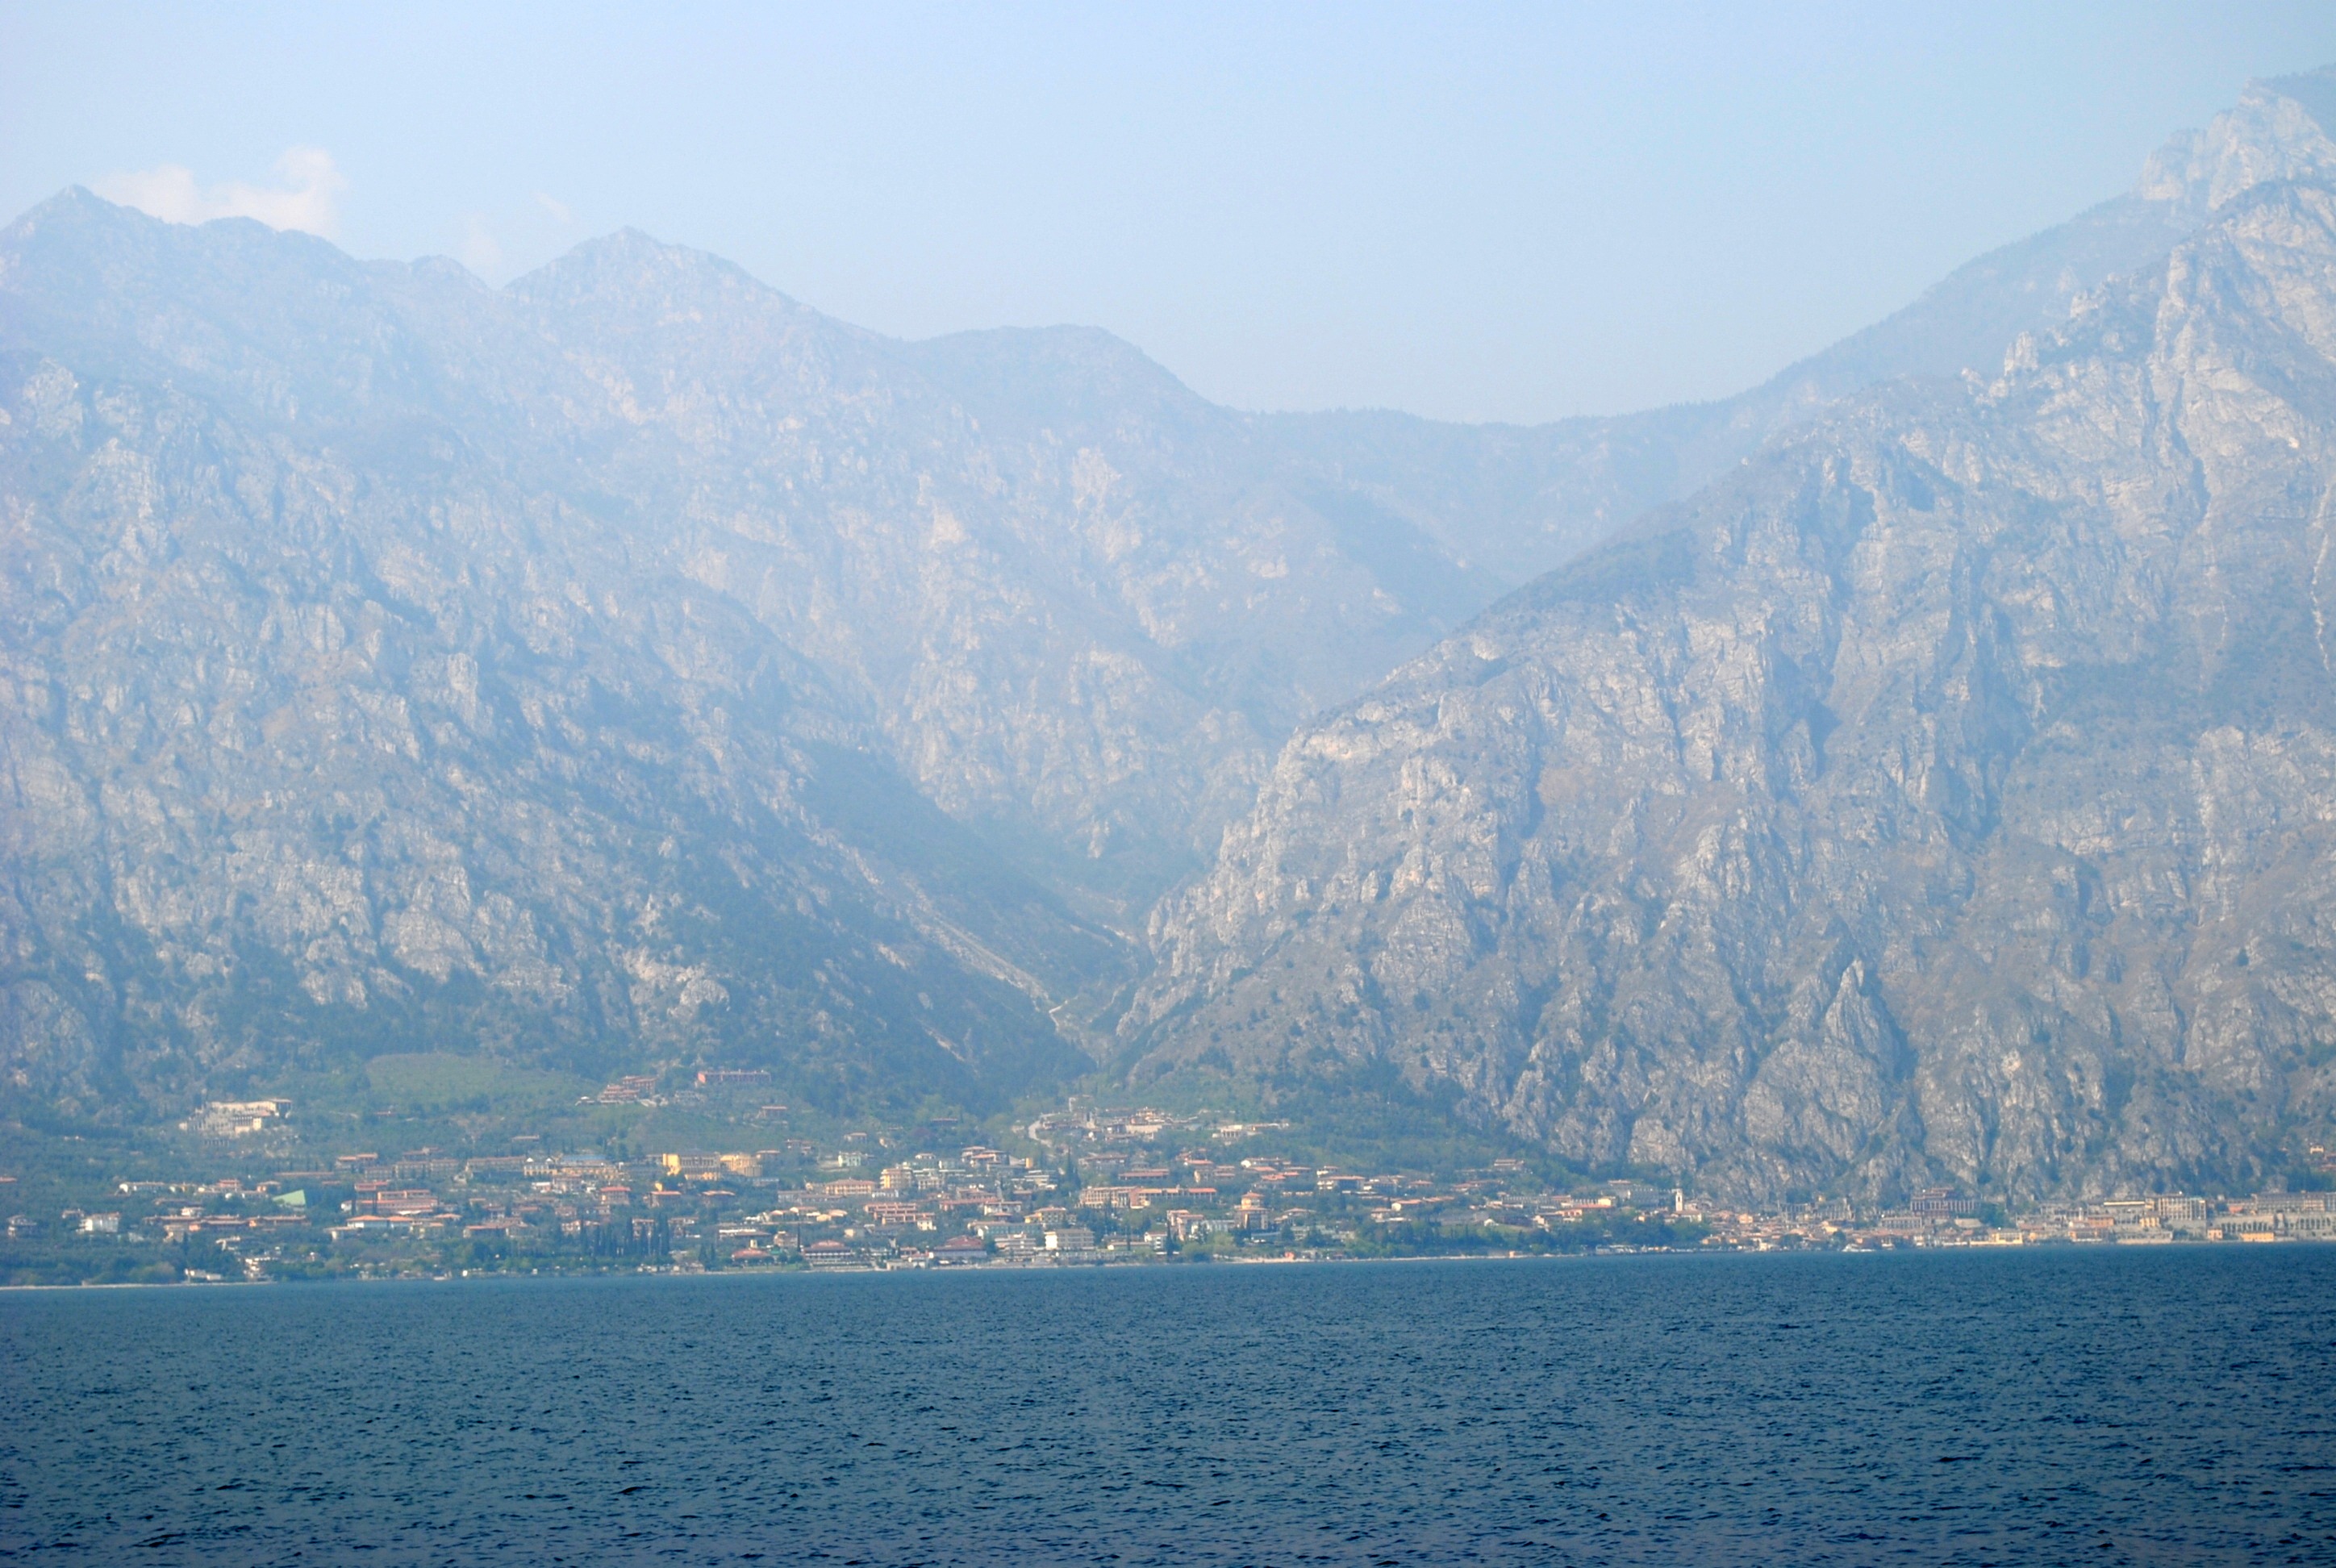
sea, coast, water, horizon, mountain, sky, lake, view, mountain range, italy, blue, fjord, garda, mood, landform, geographical feature, mountainous landforms